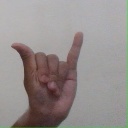
अक्षर: य